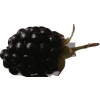
Label: blackberry